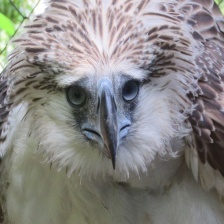
Species: PHILIPPINE EAGLE
Scientific name: PITHECOPHAGA JEFFERYI